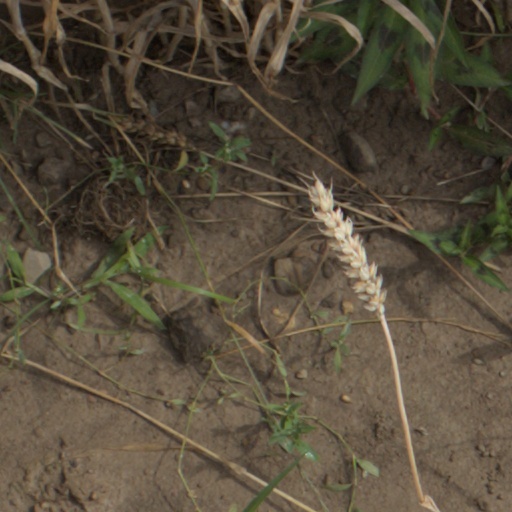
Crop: wheat